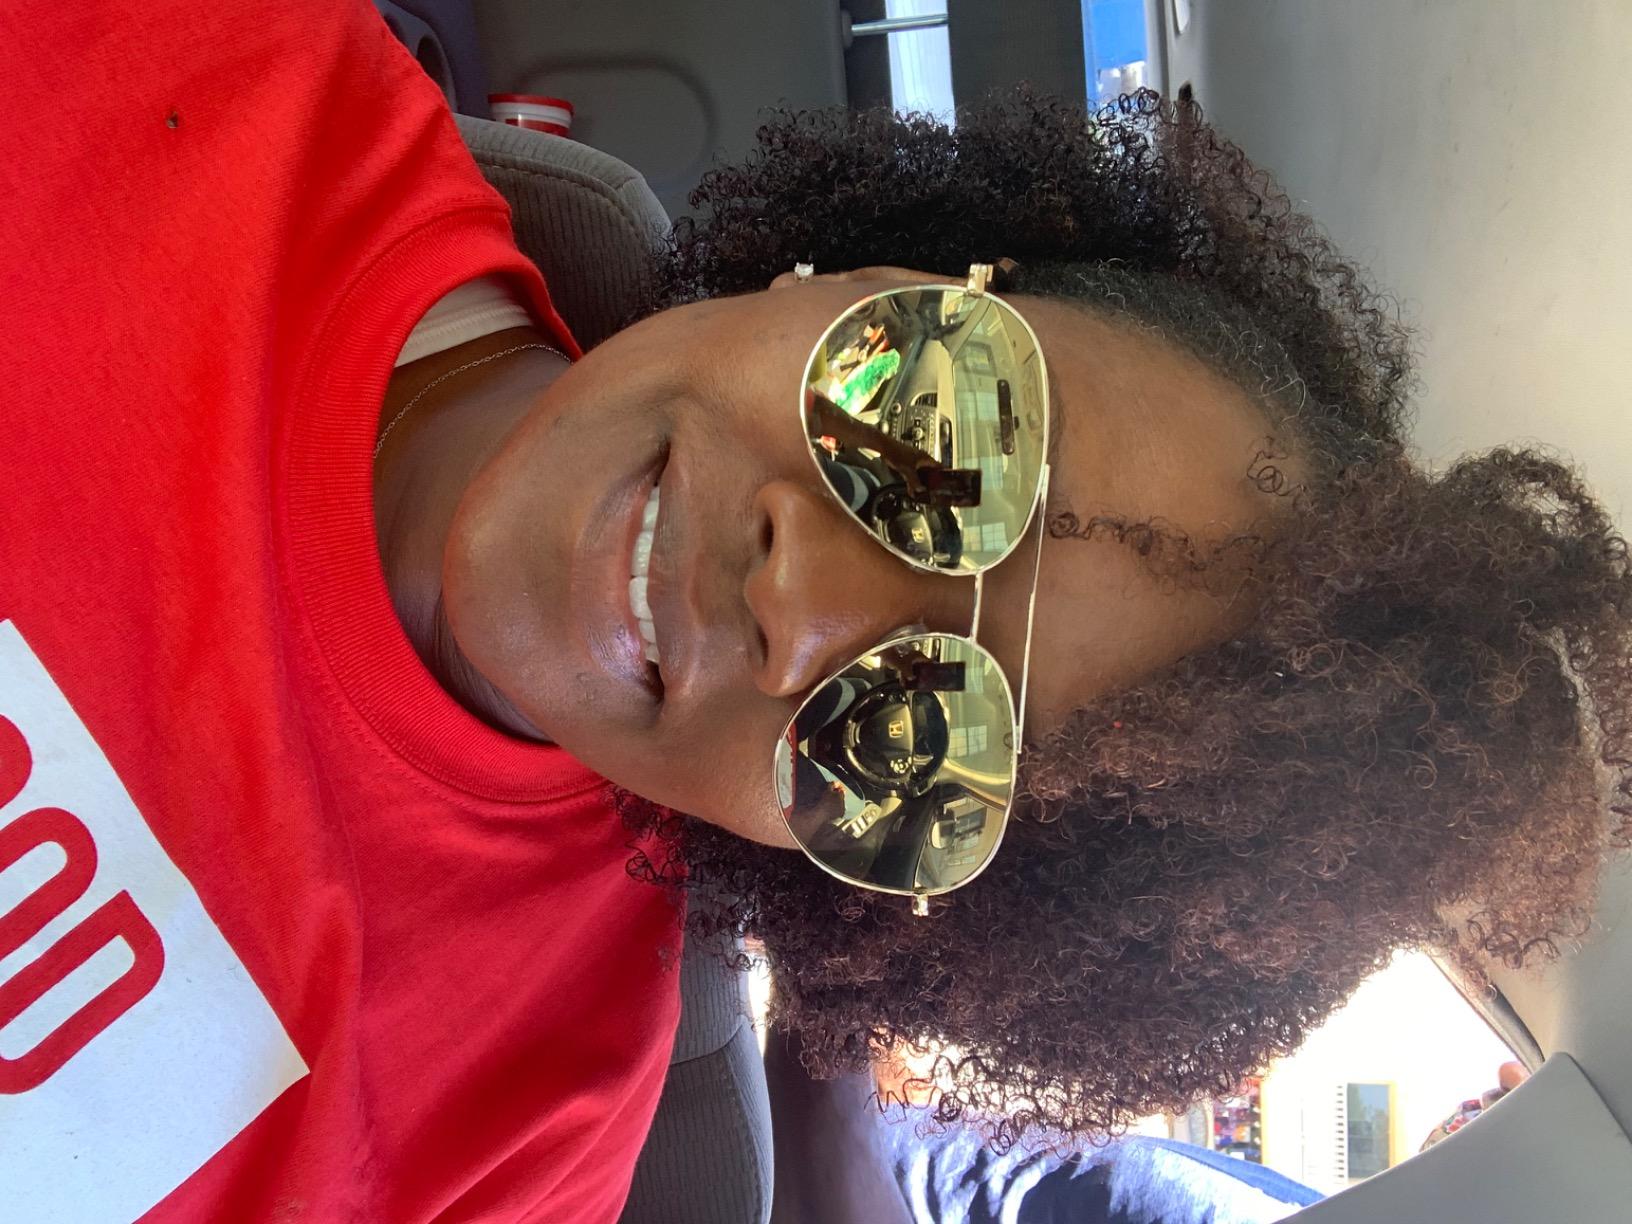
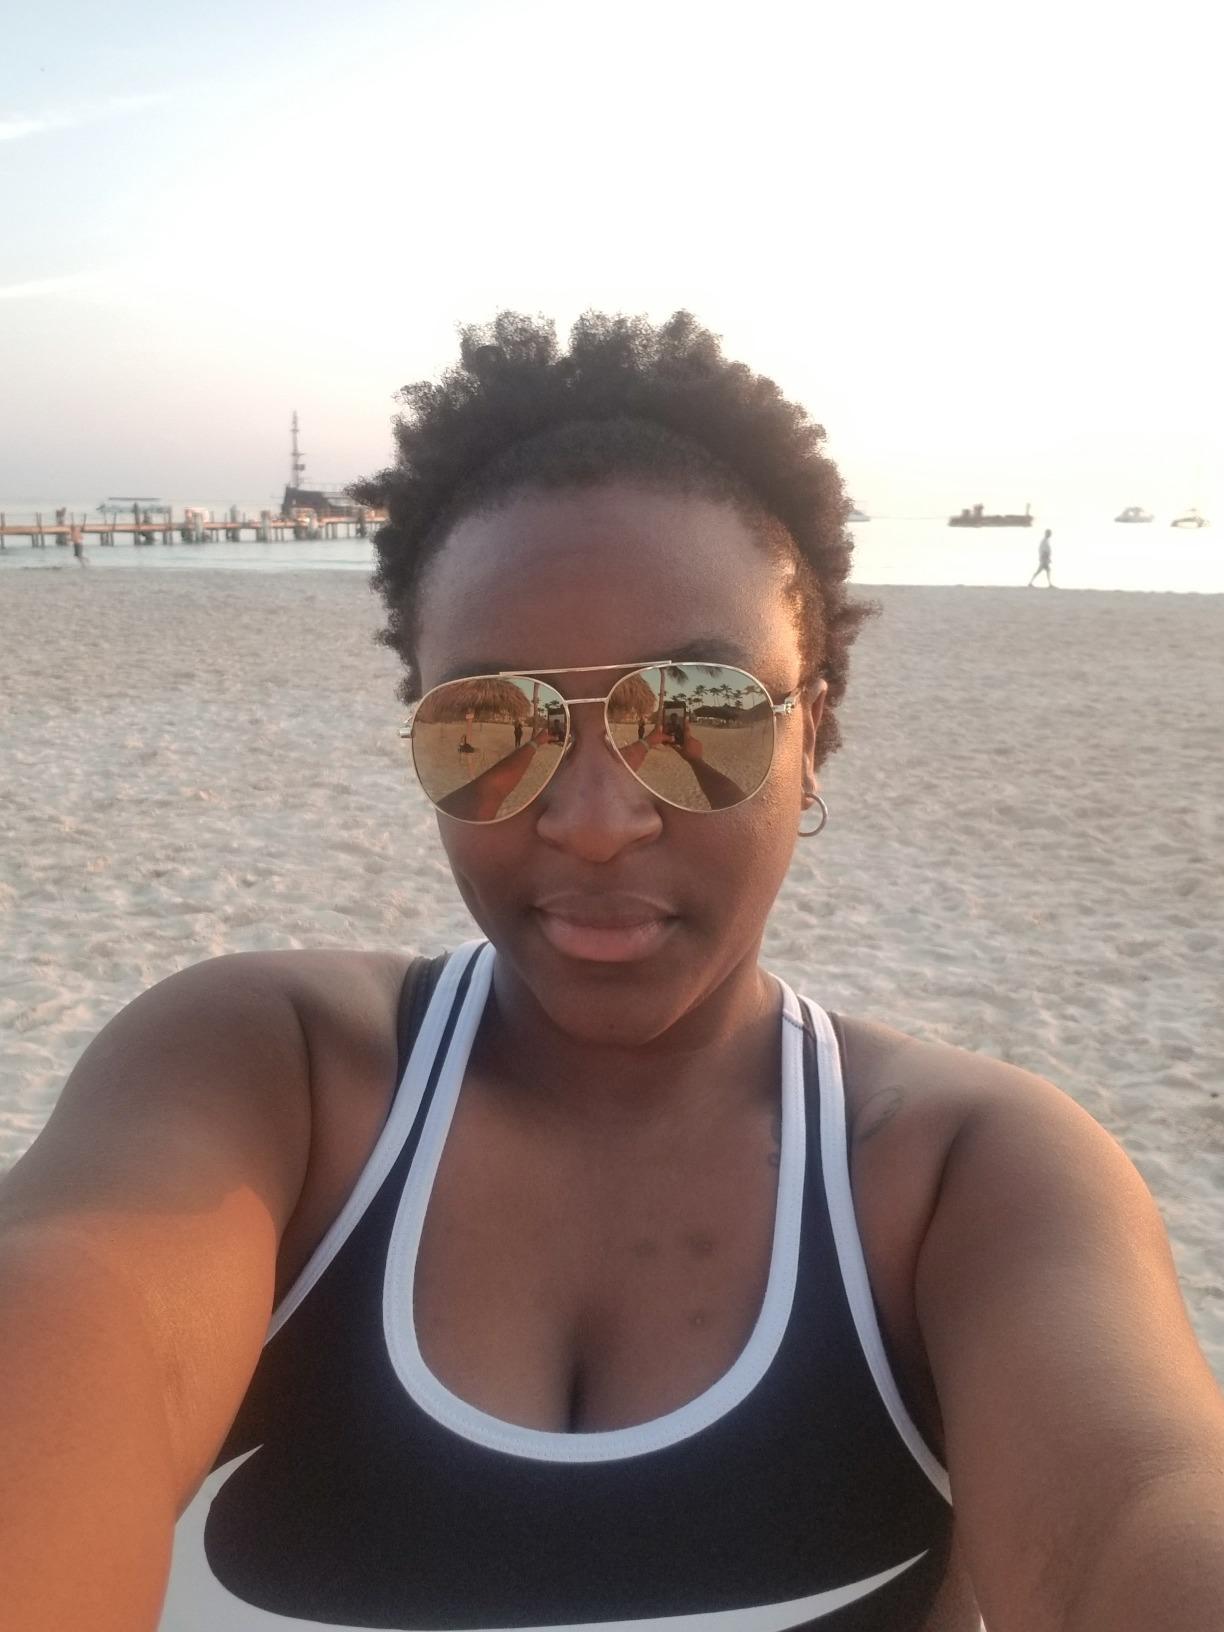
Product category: accessories_sunglasses
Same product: yes